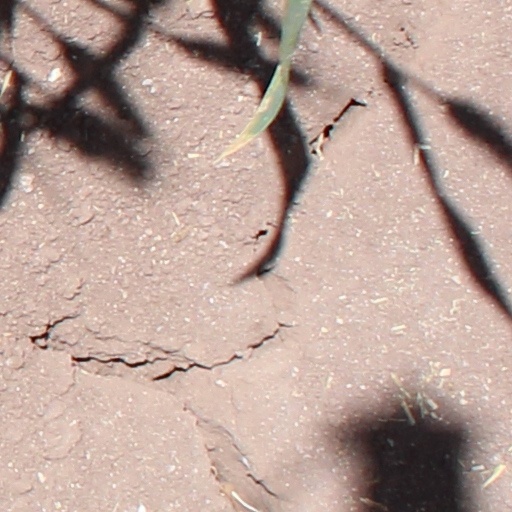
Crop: wheat